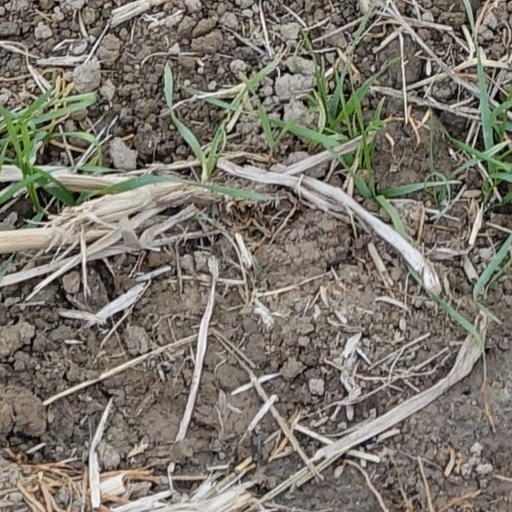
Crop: wheat